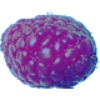
Label: Raspberry 1